Circuit Court of Cook County

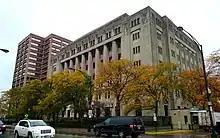
George N Leighton Courthouse, the circuit's criminal courts building for Cook County

The Criminal Division hears cases in which the State of Illinois alleges the commission of a serious criminal act (other than those heard by the Domestic Violence Division) such as armed robbery, assault, burglary, criminal sexual assault, murder, among others, generally involving jury trials. This division also hears actions regarding habeas corpus and extradition in criminal matters, and petitions to expunge records of arrest. The "George N. Leighton Criminal Courts Building" on the southwest side, in South Lawndale houses the Criminal Division. A rather elaborate neoclassical and art deco inspired high-rise built in the late 1920's, the criminal courts building was long known by just its cross-street location "26th and Cal" (26th Street and California Avenue) and has held many high profile cases. Often seen in films and television, it is located next to a modernist extension and the Cook County Jail. Prior to 1929, the Criminal Division was located at Courthouse Place in the Near North Side.